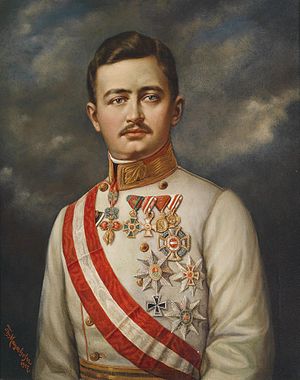
Østrigske kejsere / Liste over østrigske kejsere / Huset Habsburg-Lothringen
Det østrigske kejserrige udråbtes i 1804 af Franz 1., der indtil 1806 var tysk-romersk kejser. I 1867 ophøjedes de ungarske dele af monarkiet til et kongerige i personalunion med det østrigske kejserrige. Kejserne var derefter kejser af Østrig og konge af Ungarn, og det samlede monarki betegnedes oftest som Østrig-Ungarn. Monarkiet afskaffedes ved afslutningen af 1. verdenskrig, da Østrig-Ungarn opdeltes i en række selvstændige stater.